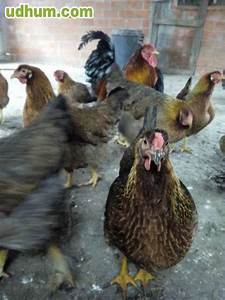
Label: gallina